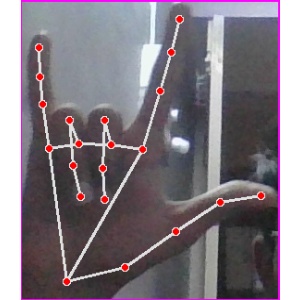
अक्षर: व